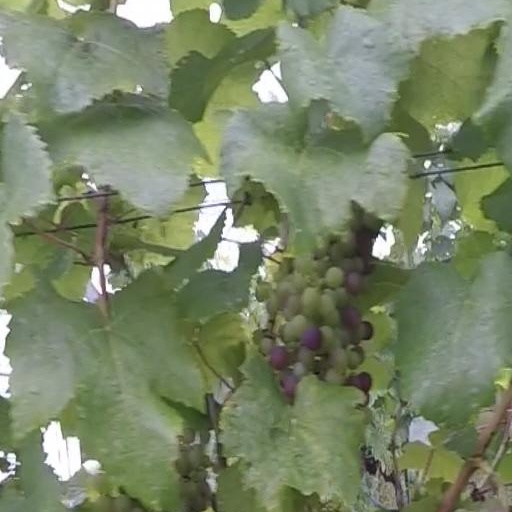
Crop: grape